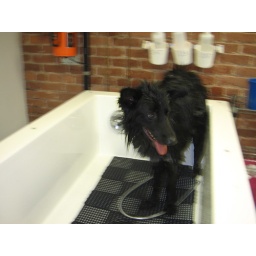
Black dog gets a bath at Dirty Hairy's Dog Wash in Point Breeze